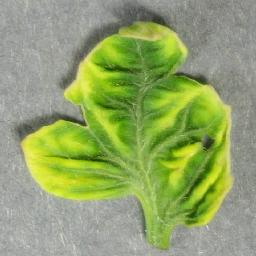
Label: Tomato___Tomato_Yellow_Leaf_Curl_Virus